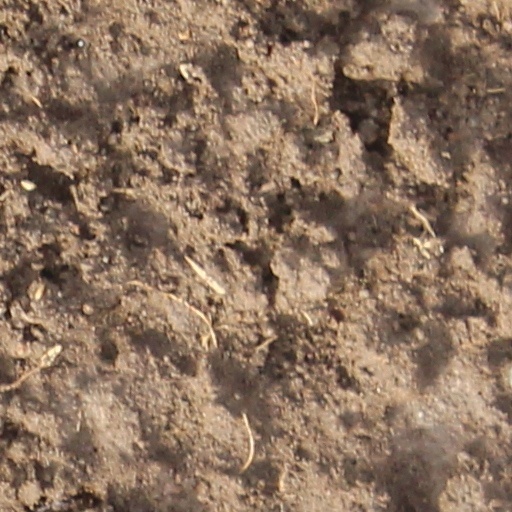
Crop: wheat